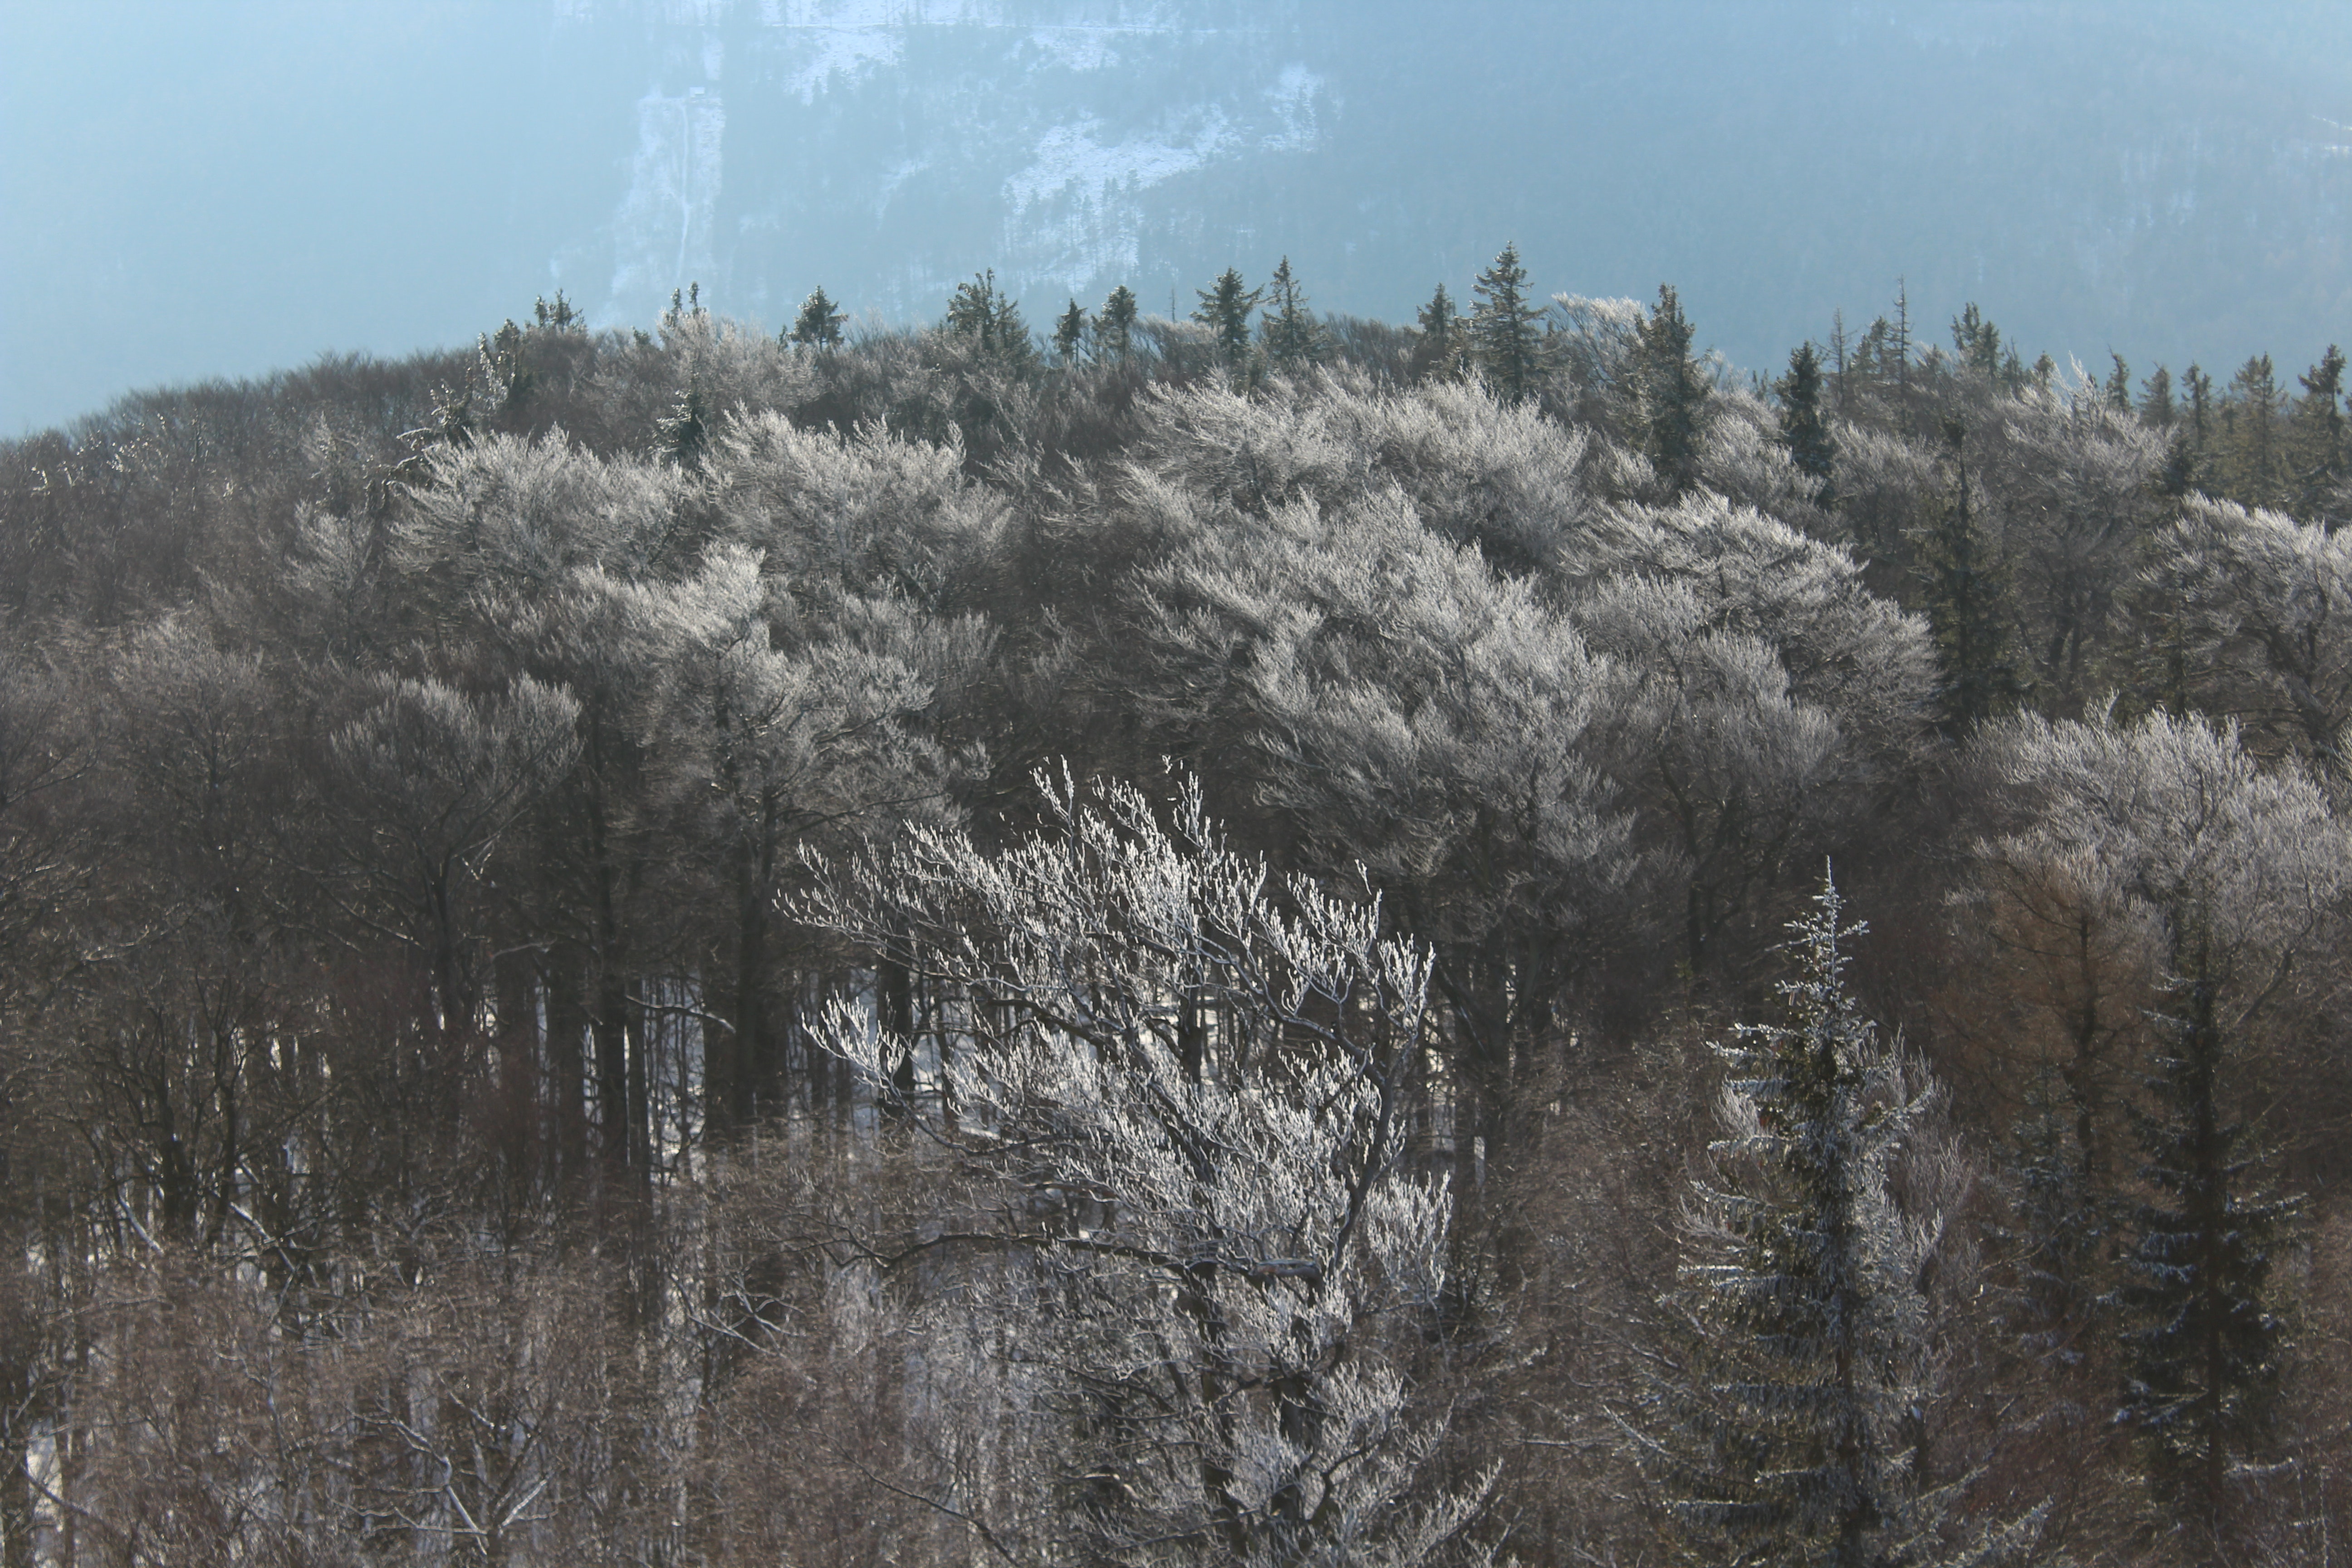
tree, winter, snow, frost, atmospheric phenomenon, freezing, biome, woody plant, plant, grass family, forest, sky, tropical and subtropical coniferous forests, ice, pine family, mountain, hill, chaparral, temperate coniferous forest